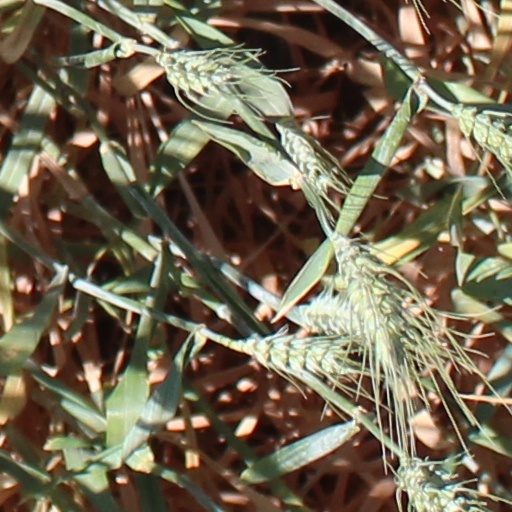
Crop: wheat